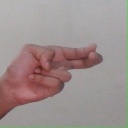
अक्षर: ह